Symptom targeted intervention

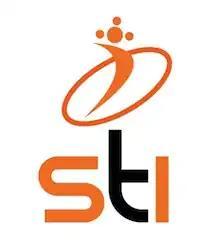
STI Innovations logo

STI has been expanded beyond ESRD to support the many patients who are suffering from depression who receive treatment for chronic disease in outpatient clinics, hospitals, nursing homes or rehabilitation centers. Kaiser Permanente is now using STI as the main treatment modality in its Collaborative Care study.